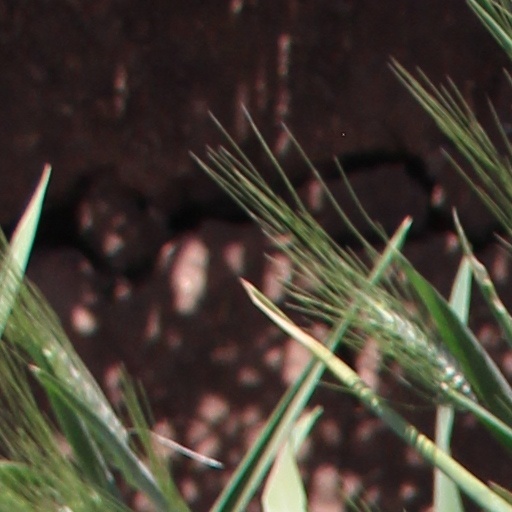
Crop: wheat